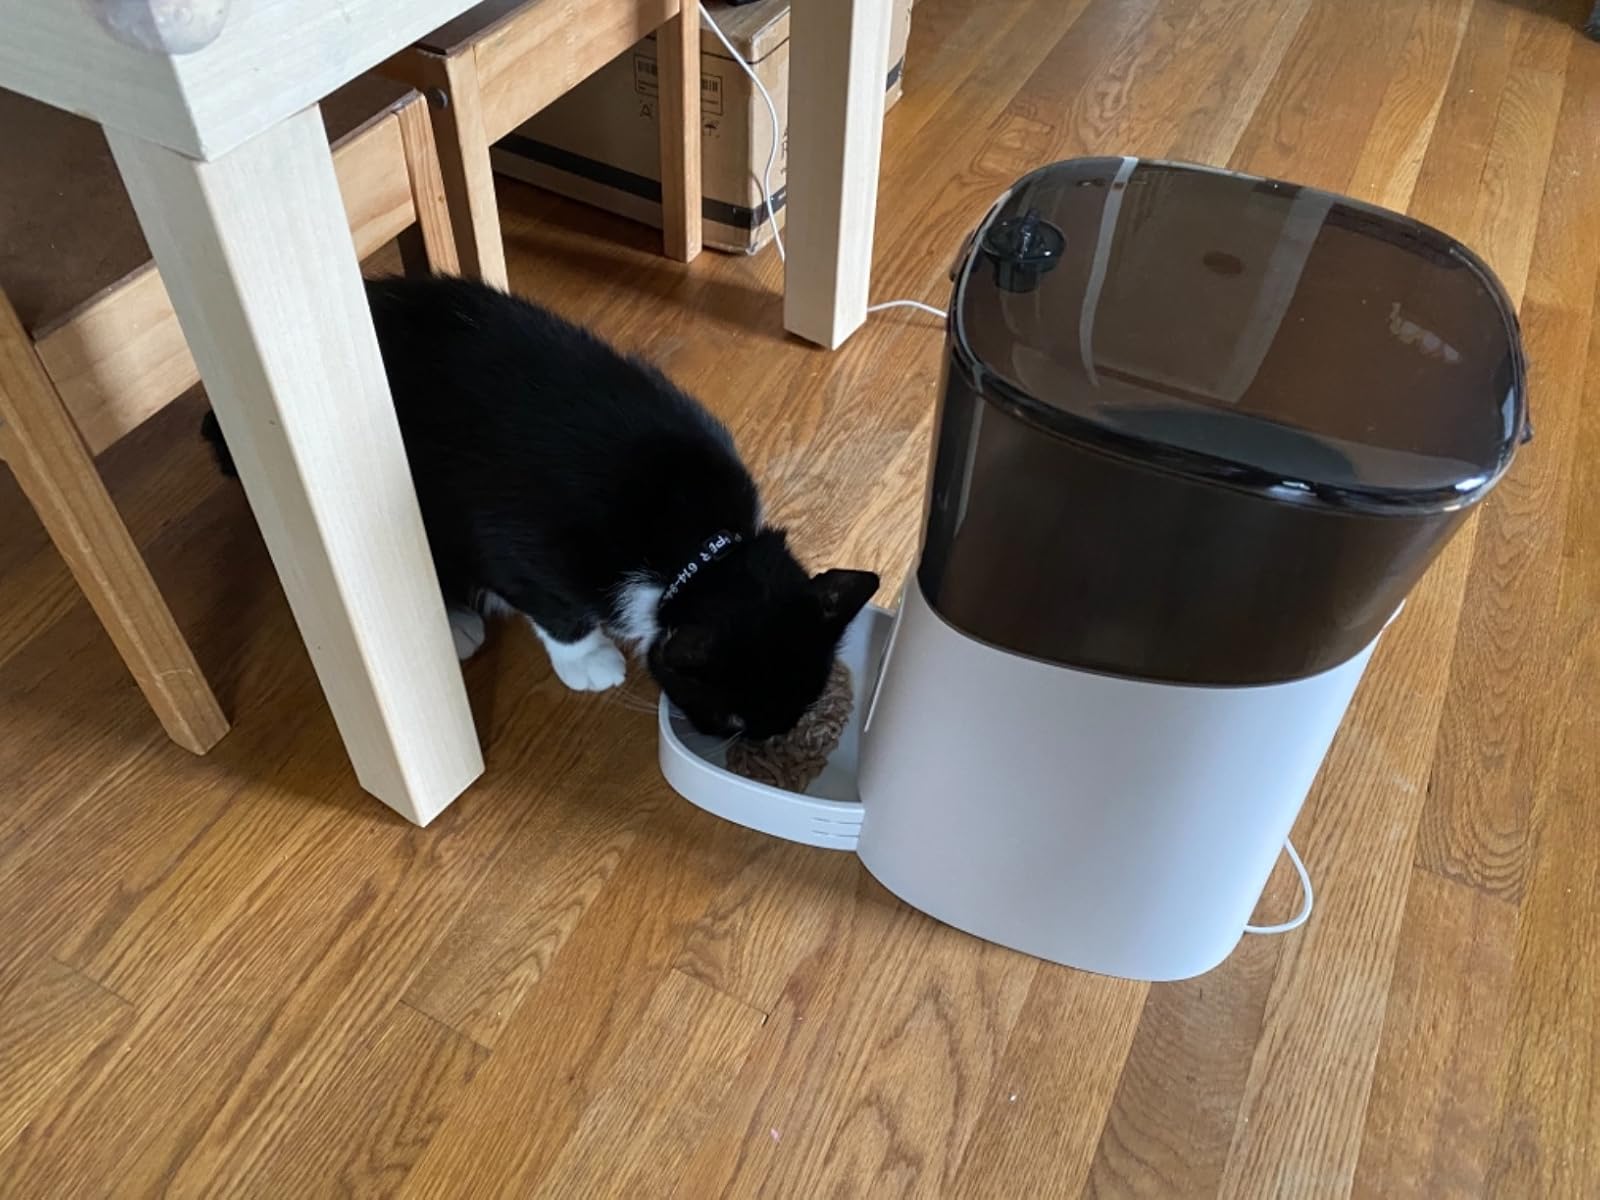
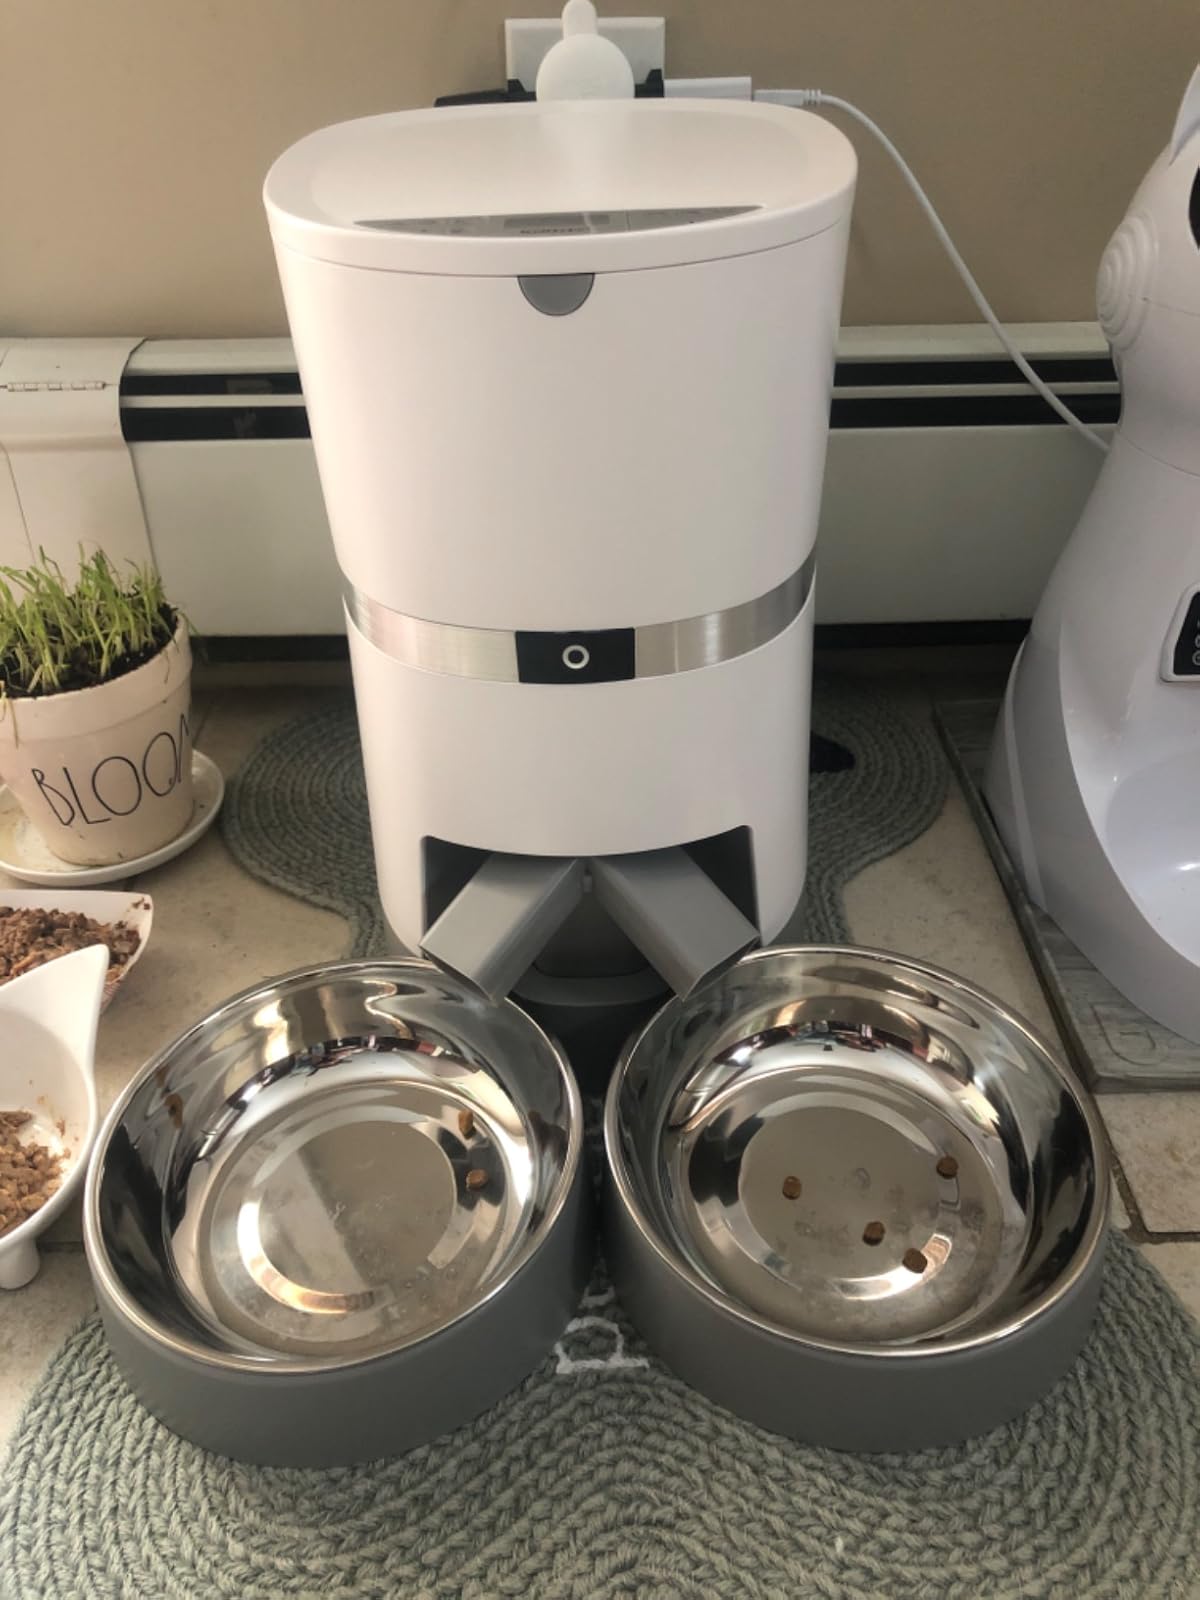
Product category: items_feeder
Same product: no